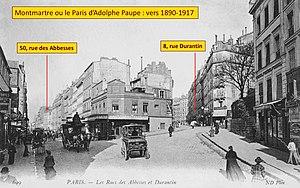
Localisation des domiciles d'Adolphe Paupe à Montmartre
Adolphe Paupe est un bibliographe et critique littéraire, né en 1854 à Troyes et mort en 1917 à Paris. Il est connu comme spécialiste de l'écrivain Stendhal.